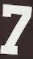
Number: 7